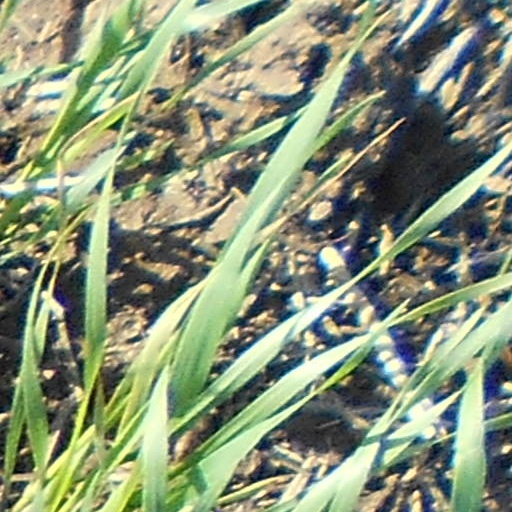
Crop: wheat